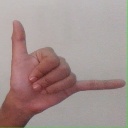
अक्षर: द